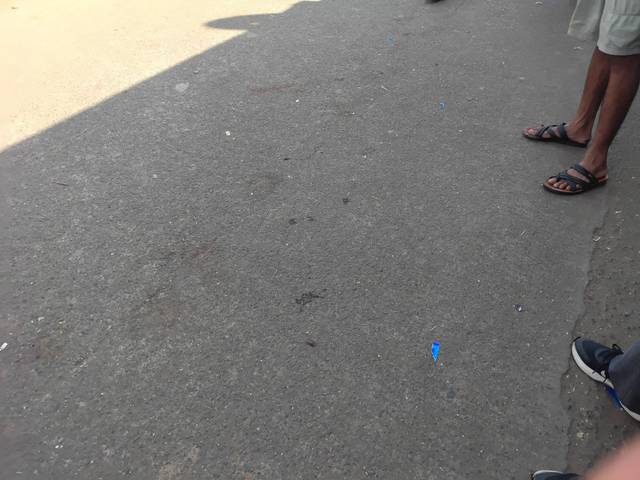
Region: India
Coordinates: 19.211, 72.857